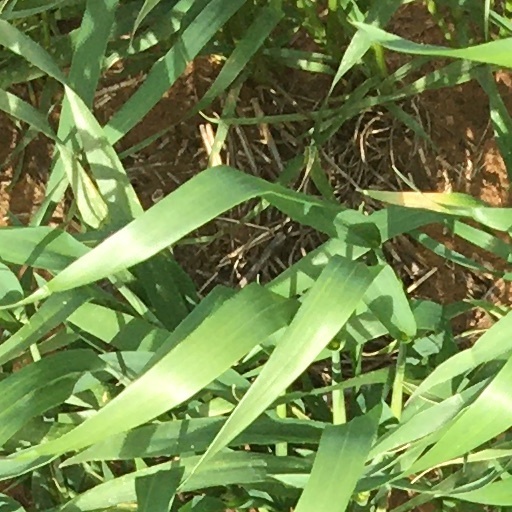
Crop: wheat